East Street Market

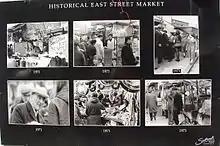
East Street market history

Most of the land in the area was owned by the Church, but some was eventually sold or leased. By the 1770s, some land near the junction with Old Kent Road (known then simply as The Kent Road) was cultivated as a flower nursery by the Driver family, who were also responsible for commissioning the grand buildings at nearby Surrey Square. A legal document from 1780 describes the sale of the land which led to the creation of East Street as a public highway, connecting Walworth Road with the Kent Road. By the 1800s London was expanding rapidly. Open fields were built upon and in the 1860s, Walworth Common was developed. The old markets were moved onto the Walworth Road and the vegetable sellers (Costermongers) were joined by an array of other traders. In 1875, the electric tram ran down Walworth Road bringing to an end the market. After heated negotiations with the traders, the market was split up and moved into the side streets of Westmoreland Road, East Lane and Draper Street. Draper Street was built over in the 1960s by the Elephant and Castle development. The construction of the Aylesbury Estate led to the decline of the Westmoreland Road market.